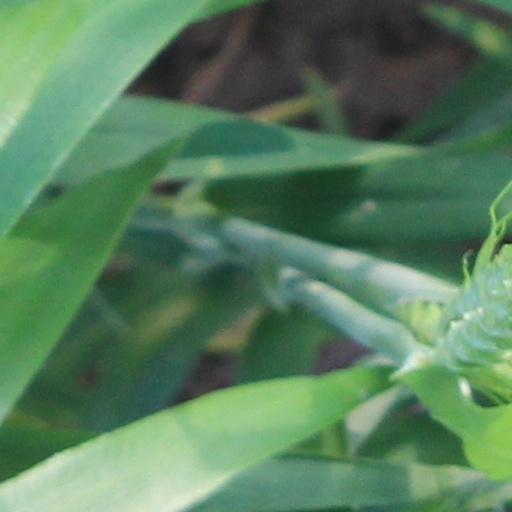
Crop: wheat